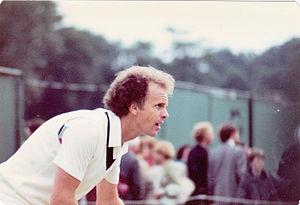
Raymond J. Moore, plus connu sous le nom de Ray Moore, né le 24 août 1946 à Johannesburg, est un ancien joueur de tennis professionnel sud-africain.